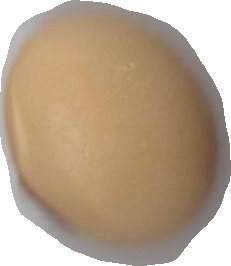
Variety: Anjasmoro